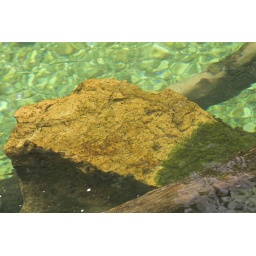
A rock in the bright green stripe of the Clinton River